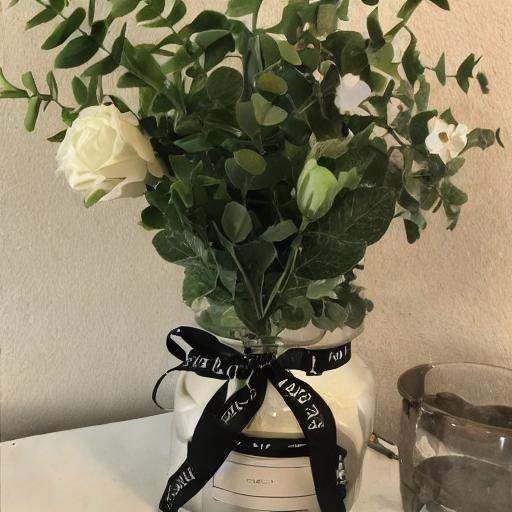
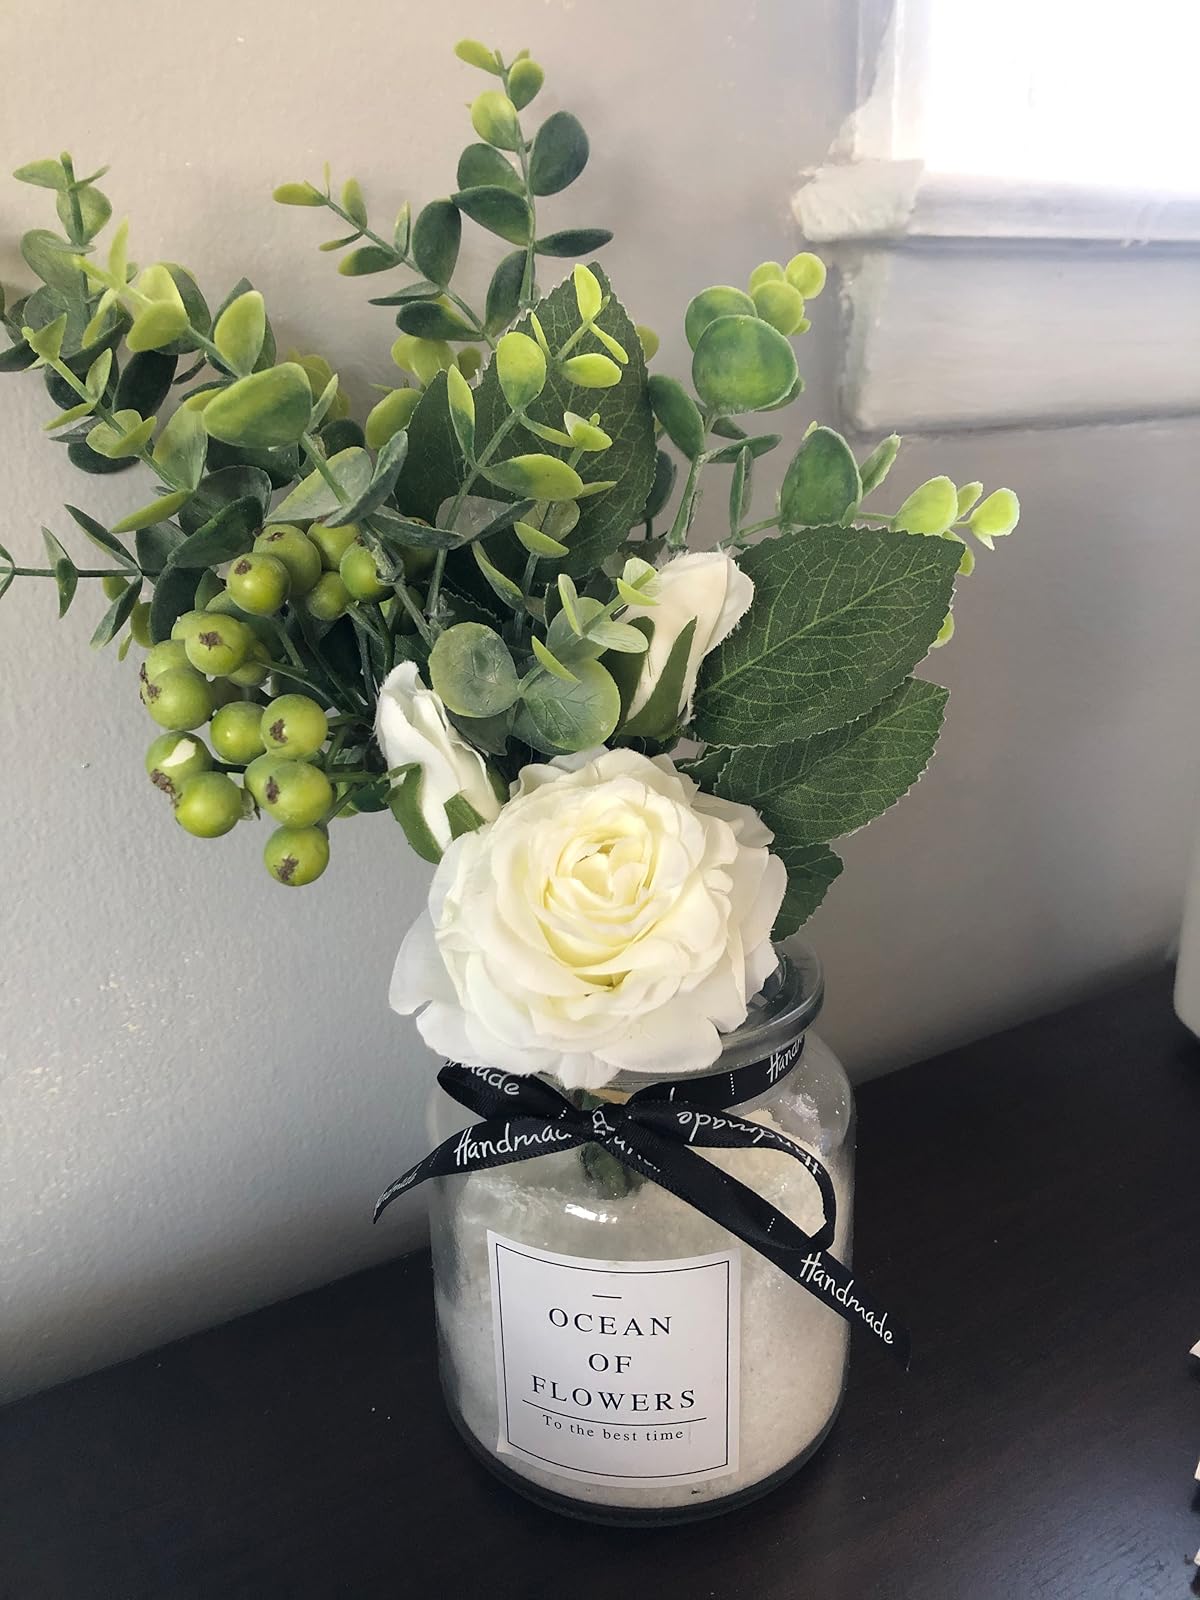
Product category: vase
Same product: no